Pudong Football Stadium station

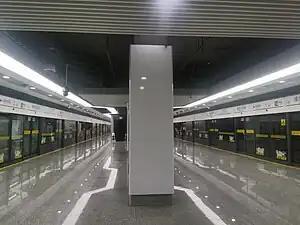
Platform

Pudong Football Stadium, formerly known as Jingang Road is a station that is part of Line 14 of the Shanghai Metro. Located at the intersection of Jingang Road and East Jinxiu Road in Pudong, the station opened with the rest of Line 14 on December 30, 2021. It is named after the nearby Pudong Football Stadium.